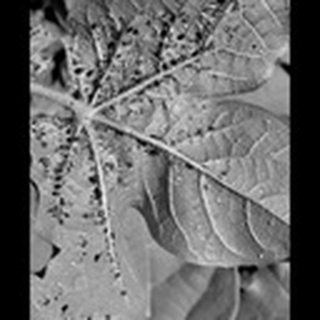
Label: cotton_aphids